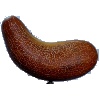
Label: Cucumber Ripe 1